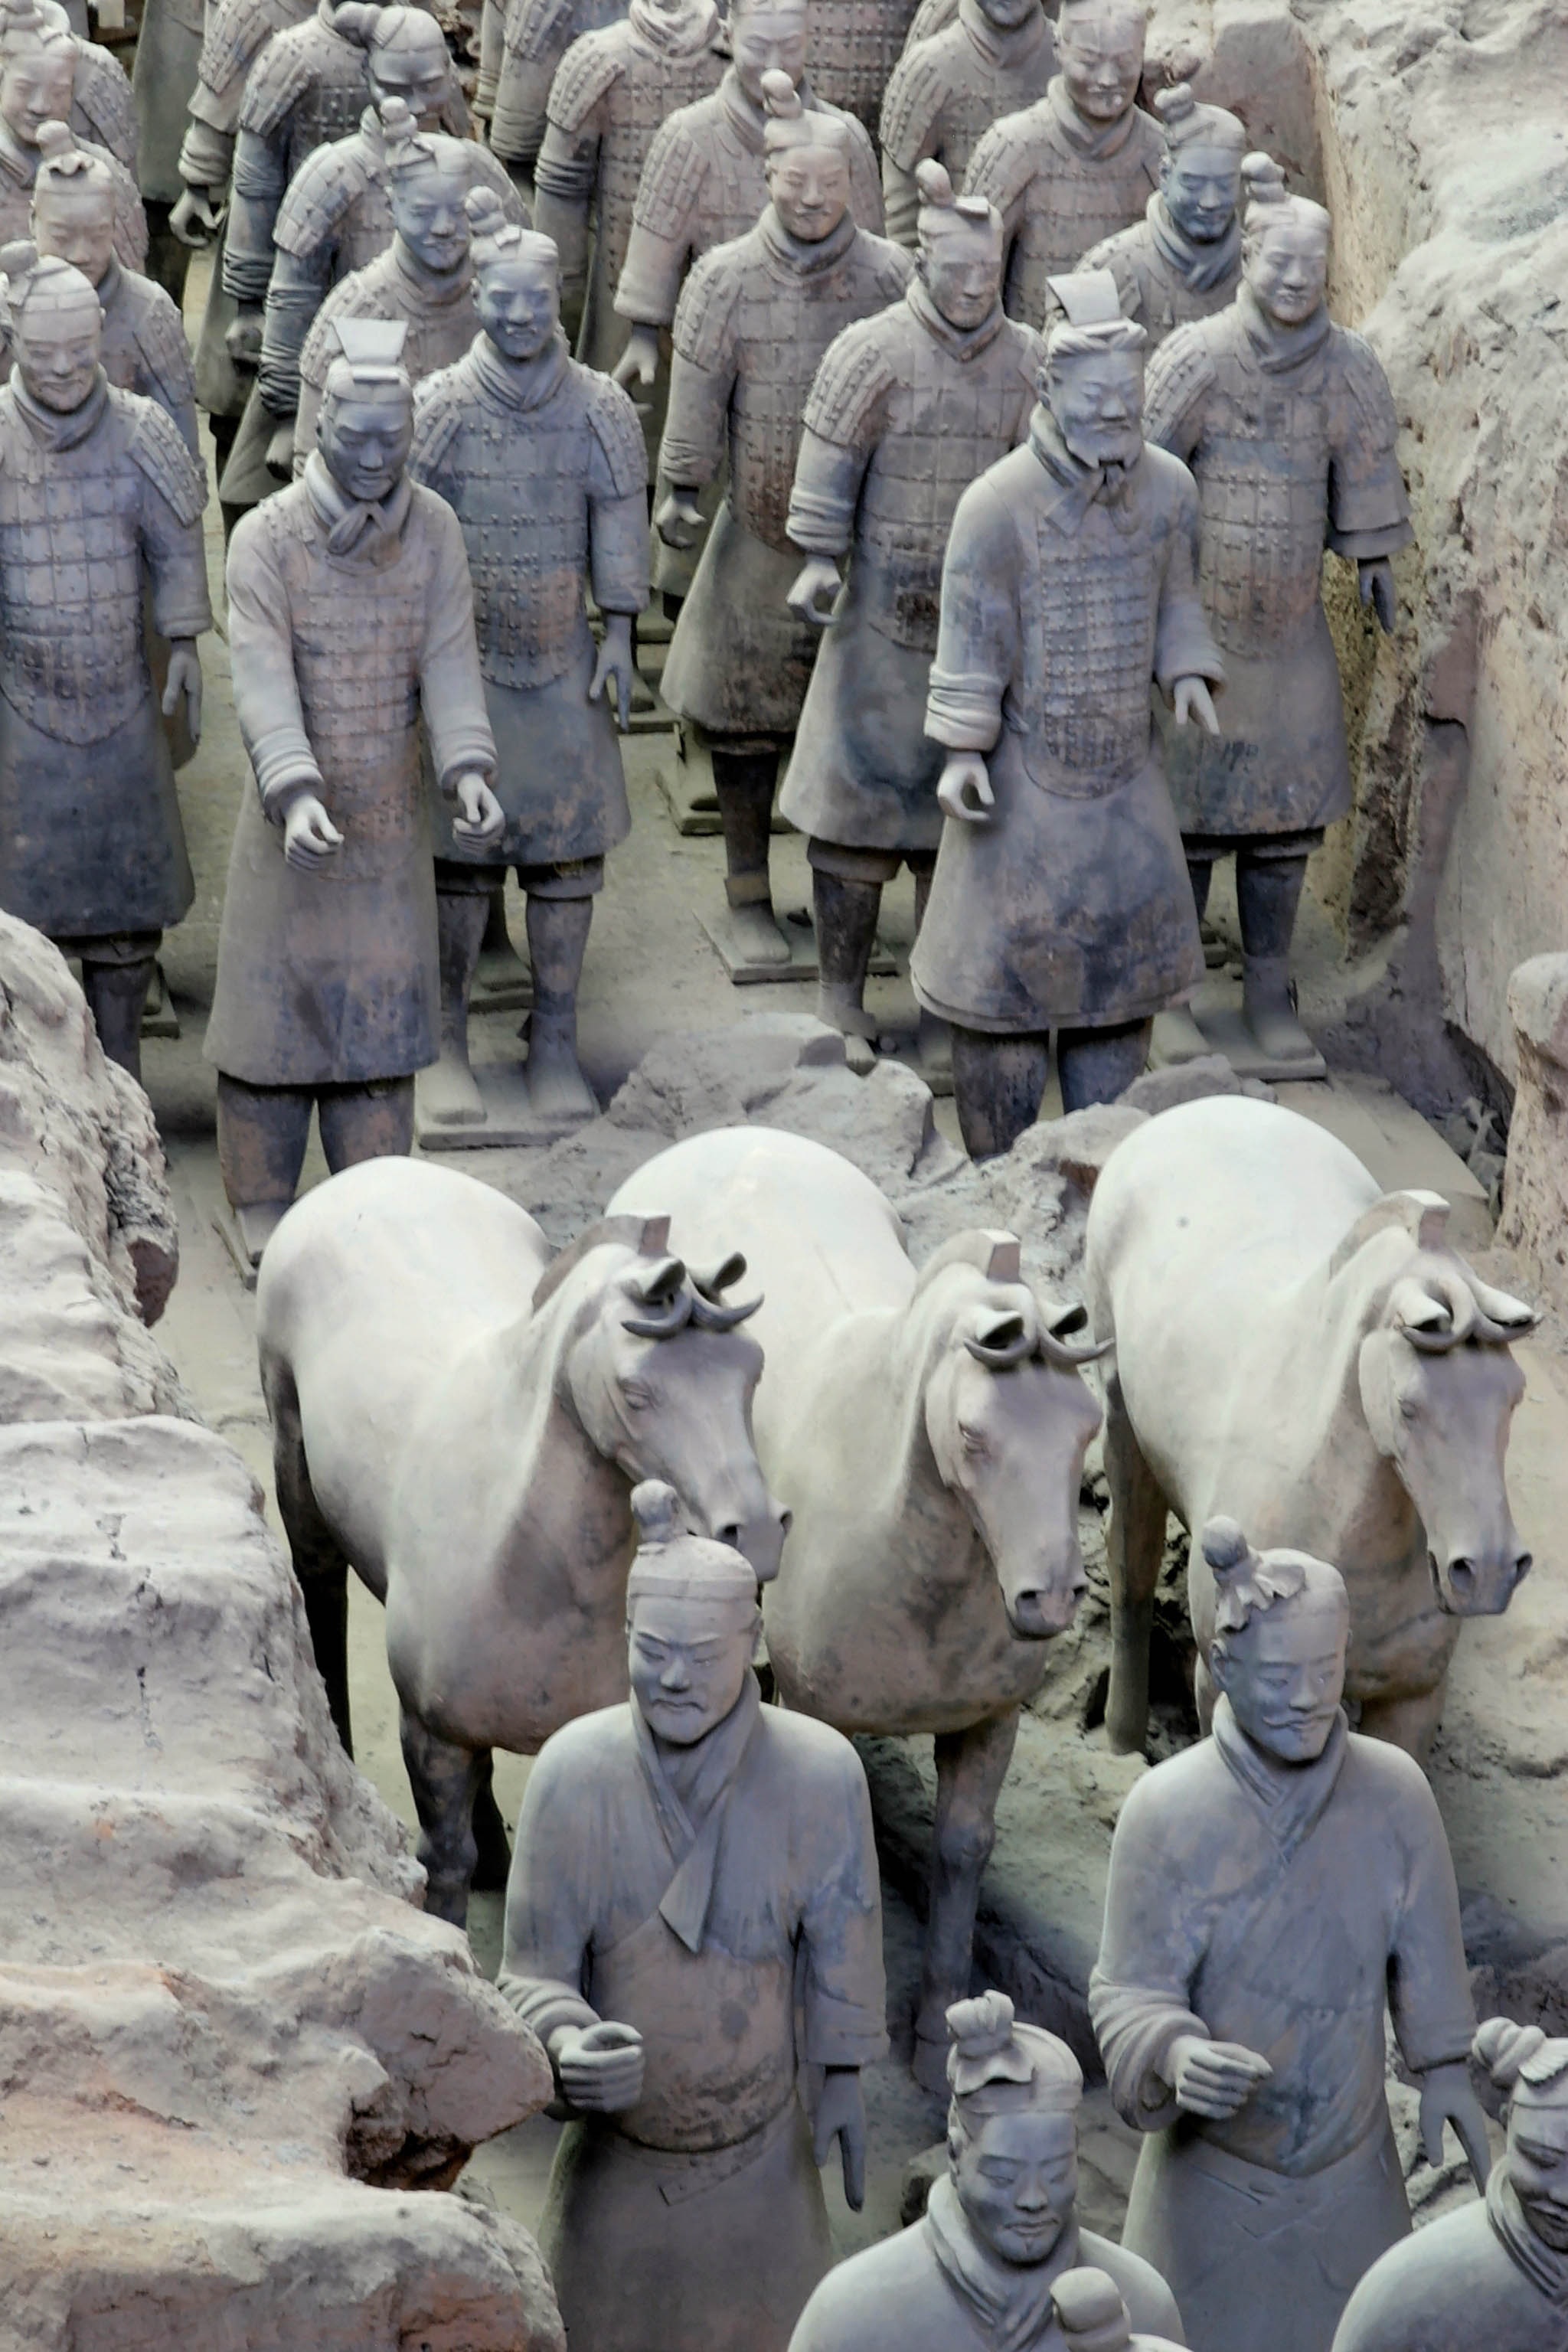
monument, statue, terracotta, sculpture, art, china, warrior, mythology, xian, ancient history